Slavery in the United States

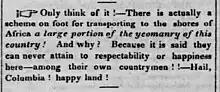
"Only think of it!—There is actually a scheme on foot for transporting to the shores of Africa "a large portion of the yeomanry of this country!" And why? Because it is said they can never attain to respectability or happiness here—among their own countrymen!!—Hail, Columbia! happy land!" ("The Liberator", December 1, 1832)

In the decades leading up to the Civil War, the abolitionists, such as Theodore Parker, Ralph Waldo Emerson, Henry David Thoreau and Frederick Douglass, repeatedly used the Puritan heritage of the country to bolster their cause. The most radical anti-slavery newspaper, "The Liberator," invoked the Puritans and Puritan values over a thousand times. Parker, in urging New England Congressmen to support the abolition of slavery, wrote that "The son of the Puritan... is sent to Congress to stand up for Truth and Right..."